The Influence of Sea Power upon History

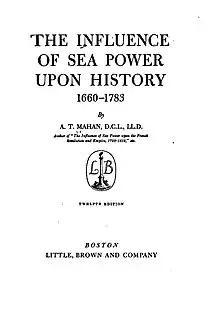
Title page of the twelfth edition.

The Influence of Sea Power upon History: 1660–1783 is a history of naval warfare published in 1890 by the American naval officer and historian Alfred Thayer Mahan. It details the role of sea power during the seventeenth and eighteenth centuries, and discussed the various factors needed to support and achieve sea power, with emphasis on having the largest and most powerful fleet. Scholars considered it the single most influential book in naval strategy. Its policies were quickly adopted by most major navies, ultimately leading to the World War I naval arms race. It is also cited as one of the contributing factors of the United States becoming a great power. It was followed by "The Influence of Sea Power upon the French Revolution and Empire, 1793–1812", published in 1892.